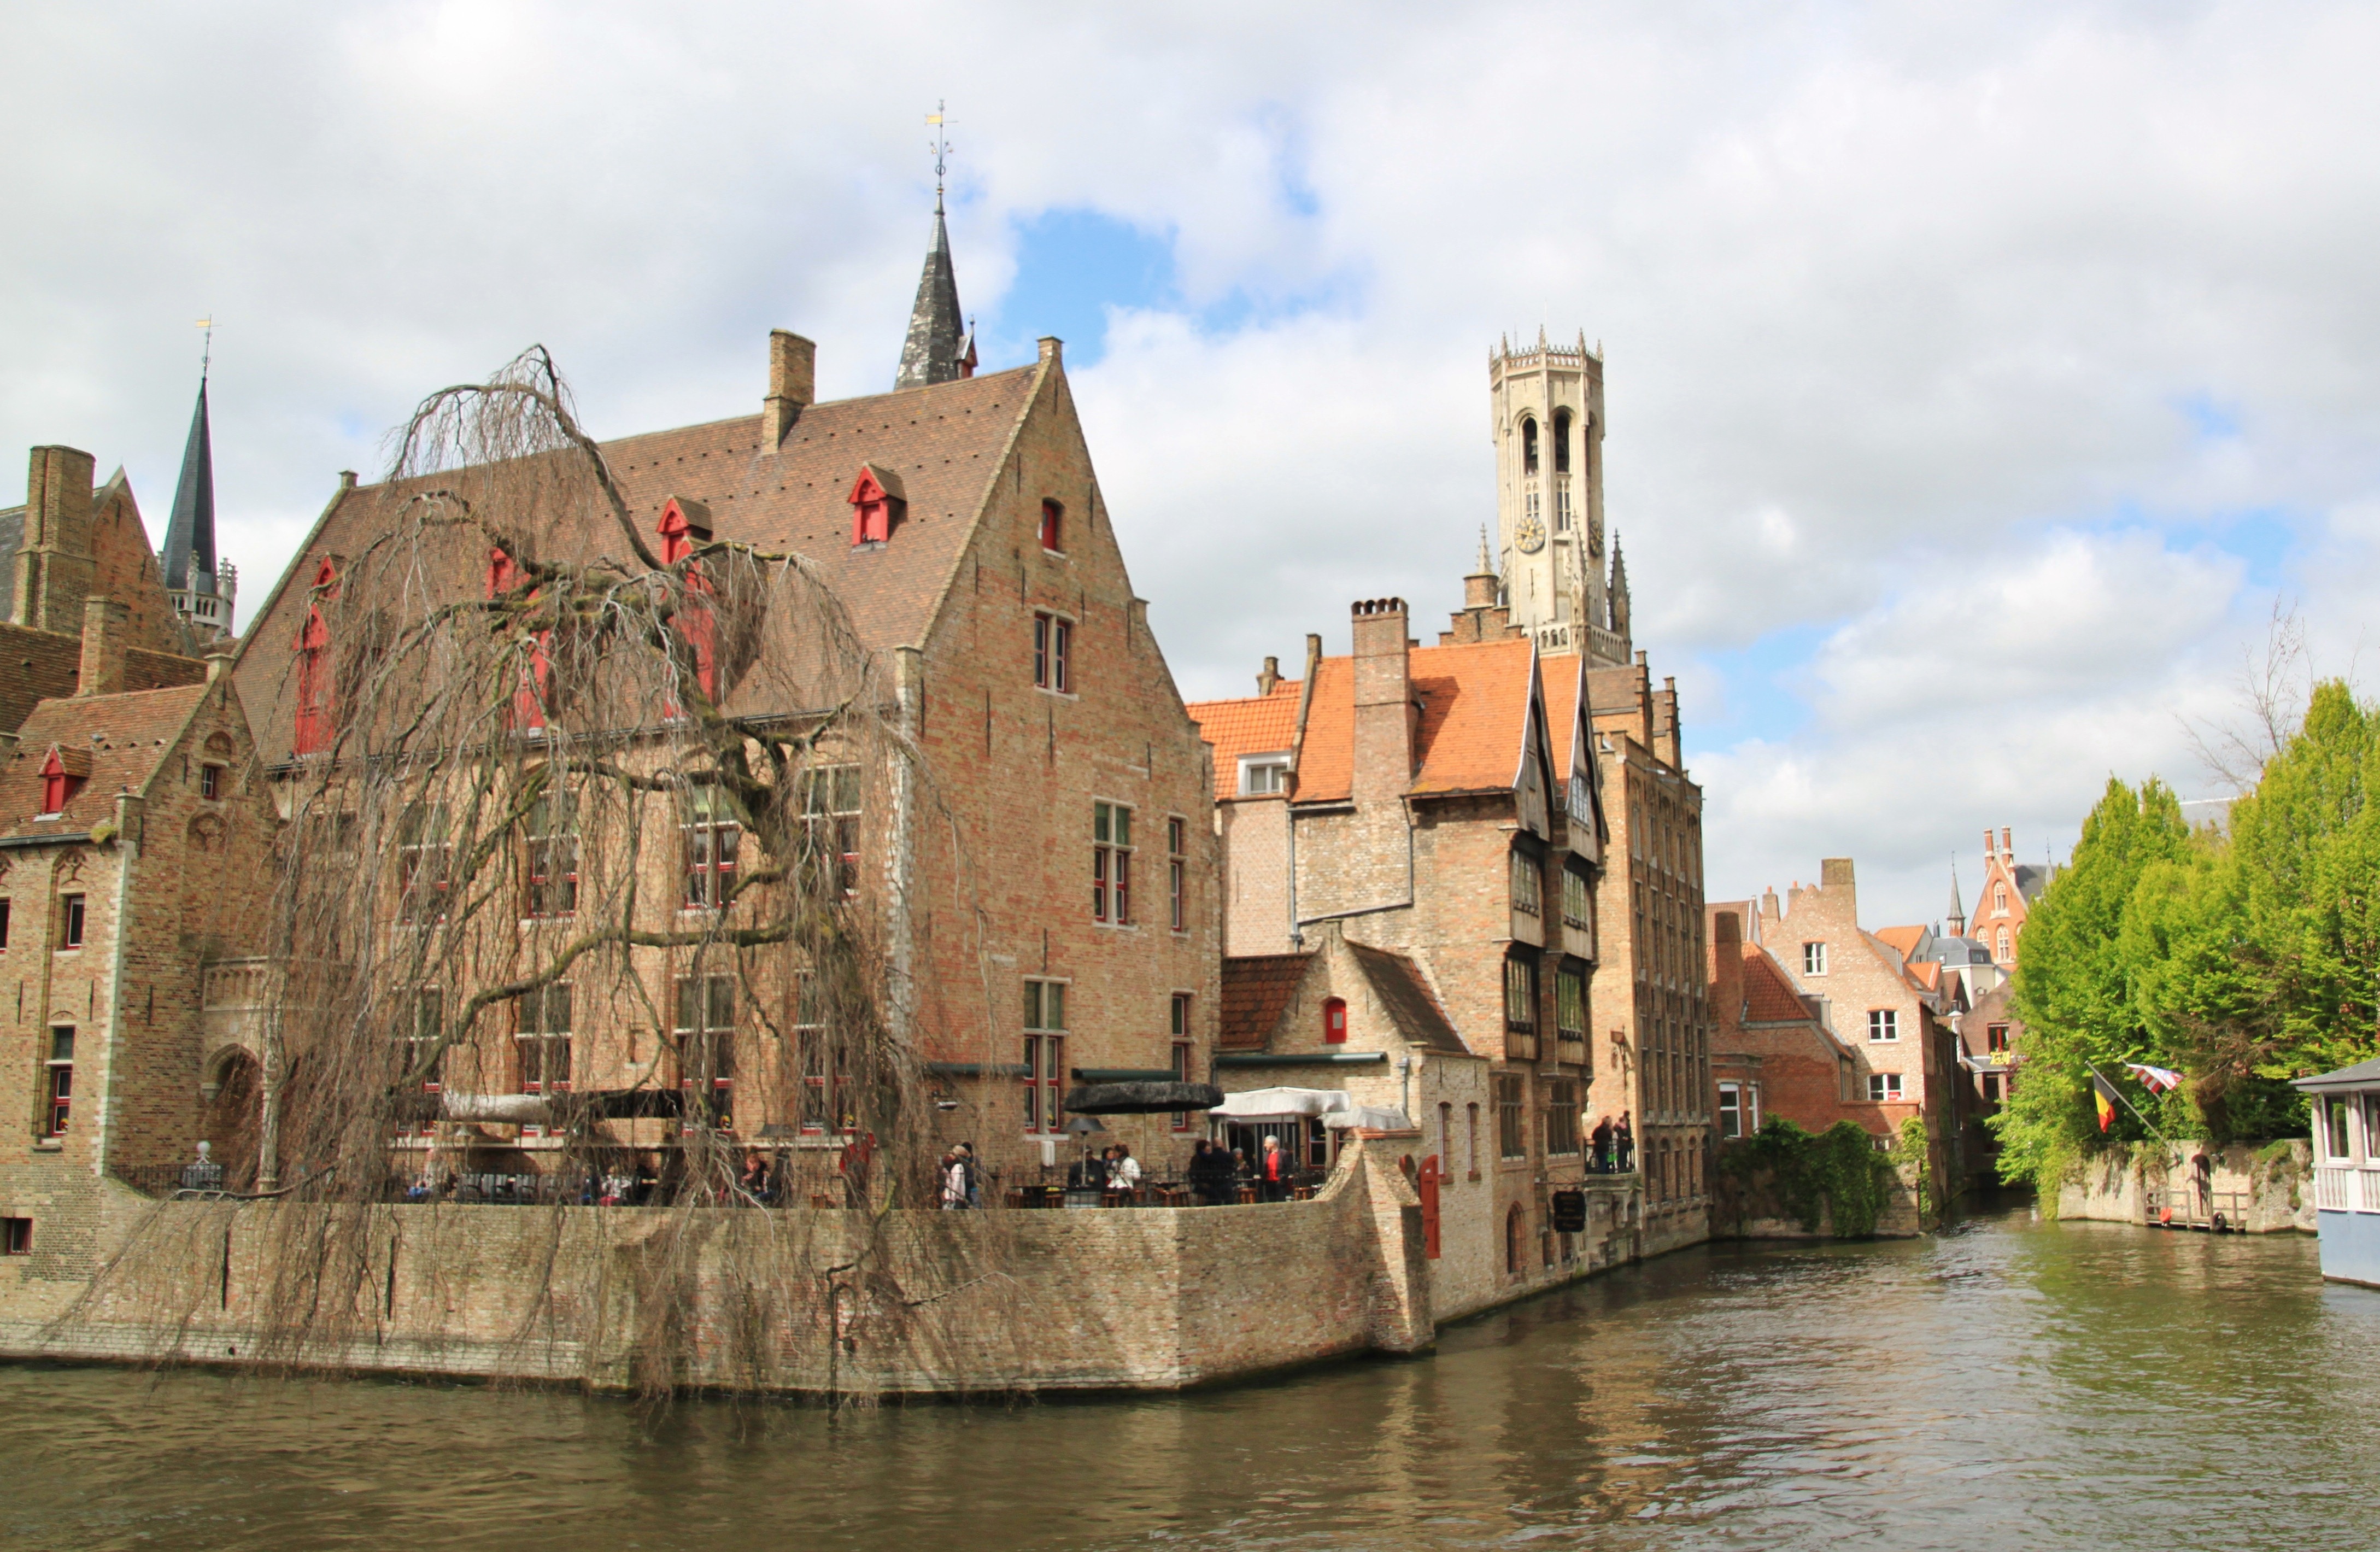
water, architecture, town, building, chateau, city, home, river, canal, cityscape, idyllic, vehicle, romantic, facade, tourism, waterway, city view, belgium, world heritage, old town, townhouses, homes, picturesque, culture, beautiful, historically, middle ages, bruges, waterways, brugge, canals, manor house, landform, construction art, geographical feature, water castle